Taizo Ishida

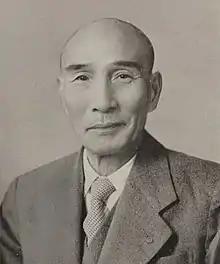
Portrait of Taizo Ishida

Taizo Ishida (16 November 1888 - 19 September 1979) was a Japanese businessman. He was the president, chairman, and advisor of Toyota Industries Corporation and Toyota Motor Corporation. He was called "The Great Banto of Toyota", a Japanese title given to the highest of the merchants for his services in rebuilding Toyota as a successful car making business. He is succeeded as president of Toyota Motors Co by Fukio Nakagawa.